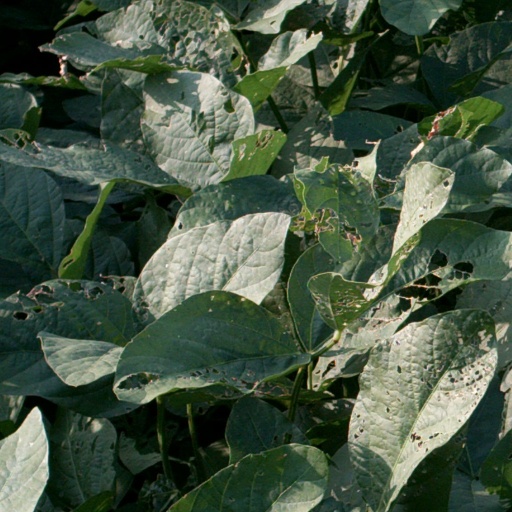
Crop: soybean